The Nymph's Reply to the Shepherd

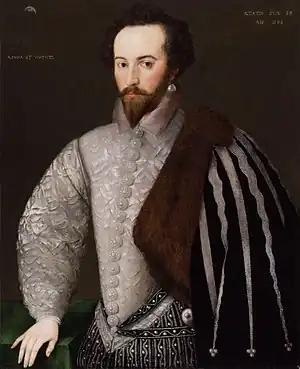
The Elizabethan-era poet Walter Raleigh in the year 1588.

In English literature, "The Nymph’s Reply to the Shepherd" (1600), by Walter Raleigh, is a poem that responds to and parodies the poem “The Passionate Shepherd to His Love” (1599), by Christopher Marlowe. In her reply to the shepherd’s courtship, the nymph presents a point-by-point rejection of his offer of a transitory life of passion and pastoral idyll.